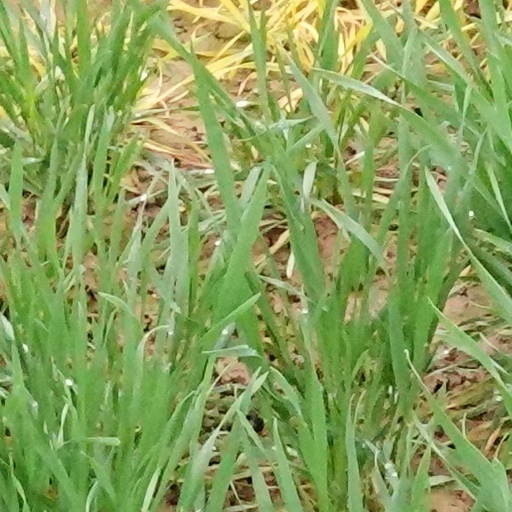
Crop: wheat